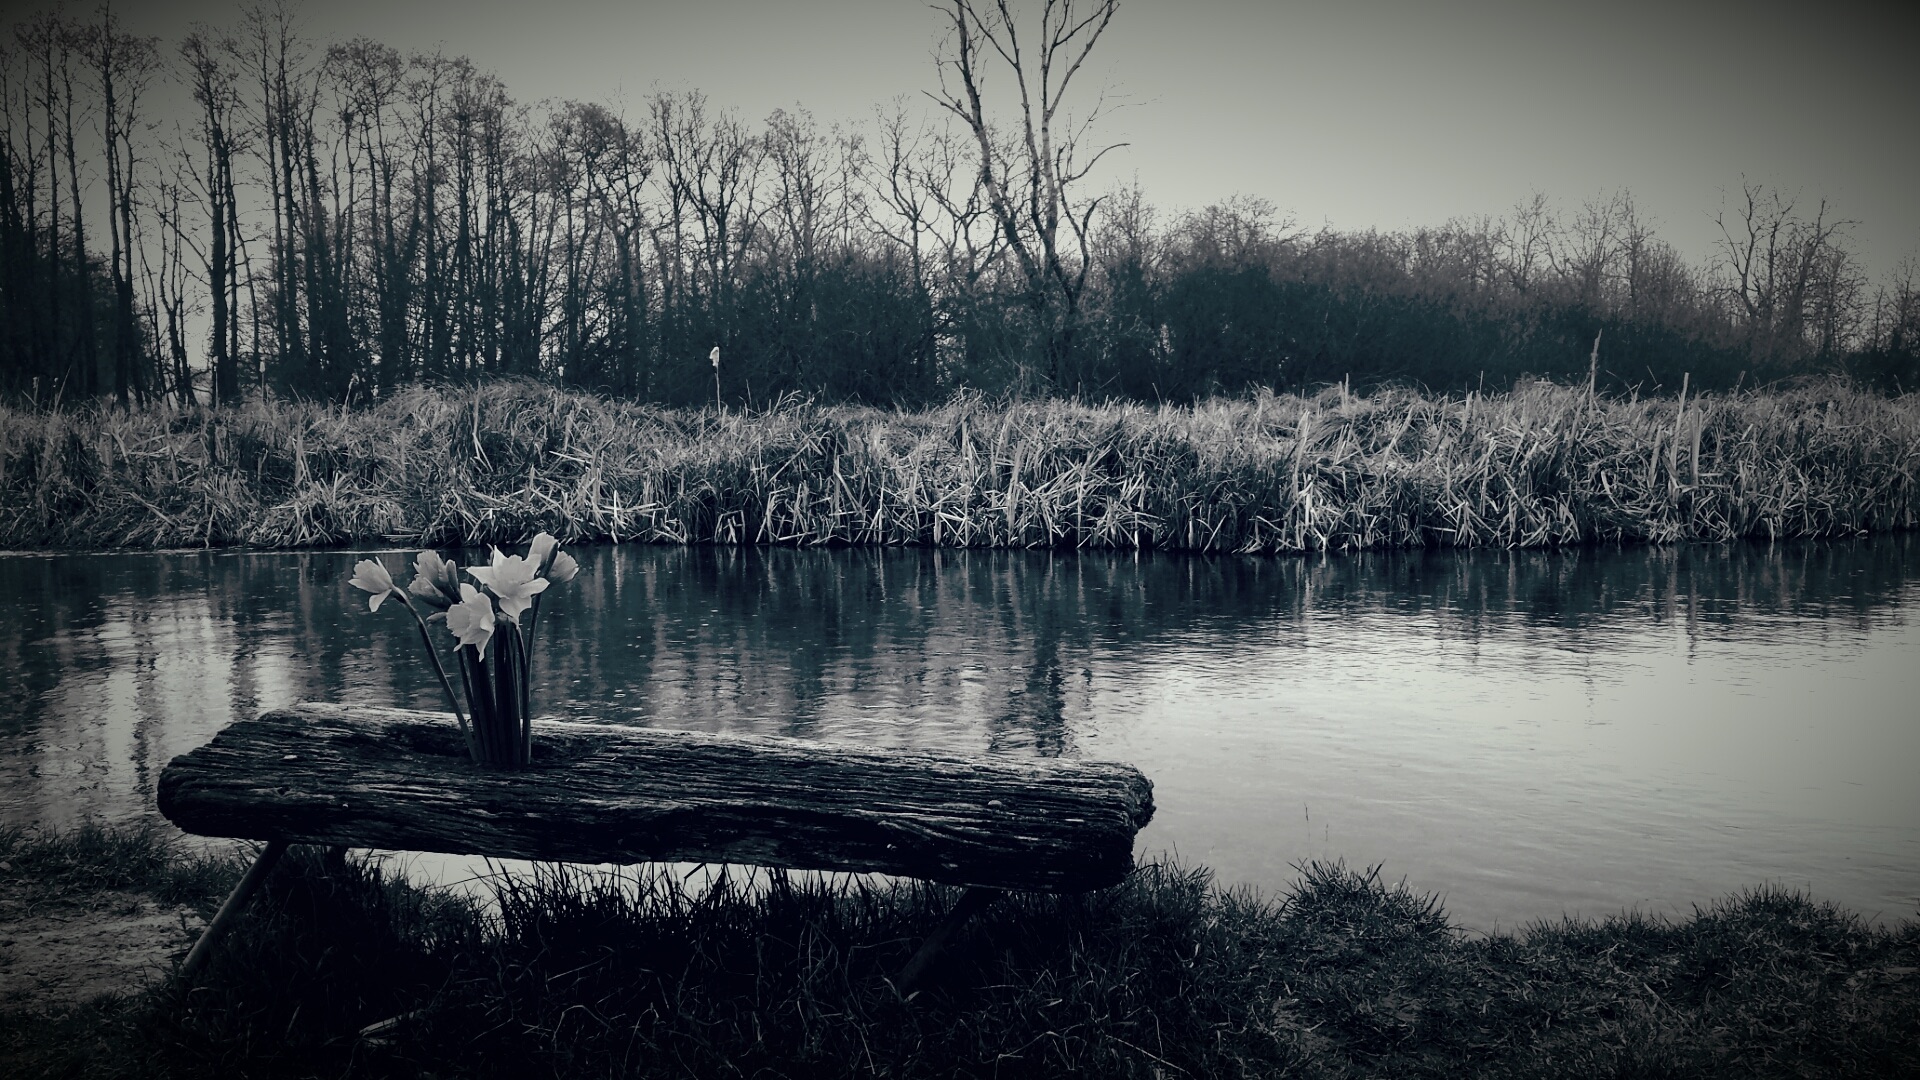
tree, water, nature, snow, winter, black and white, plant, mist, morning, flower, lake, dawn, dusk, pond, evening, reflection, weather, monochrome, season, wetland, monochrome photography, atmospheric phenomenon, woody plant